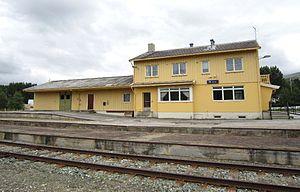
La gare d'Os est une gare ferroviaire norvégienne de la ligne de Røros fait partie de la ligne de Røros. Elle est située sur le territoire de la commune d'Os dans le comté de Hedmark, dans la région de l'Østlandet.